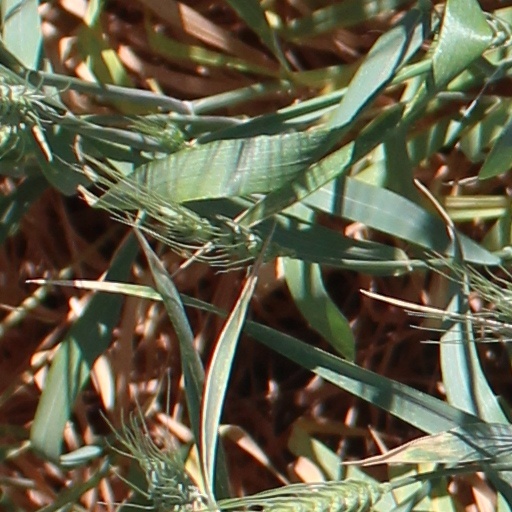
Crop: wheat